Sherwood Forest

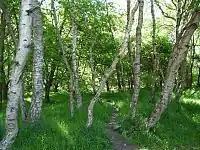
Birch trees in Sherwood Forest

After the dissolution of the monasteries by Henry VIII in 1536, the land of Sherwood was sold and granted into private ownership which was converted into house estates. James I in the 1600s visited the forest, as did Charles I and Charles II brought back under control the management of Sherwood Forest.